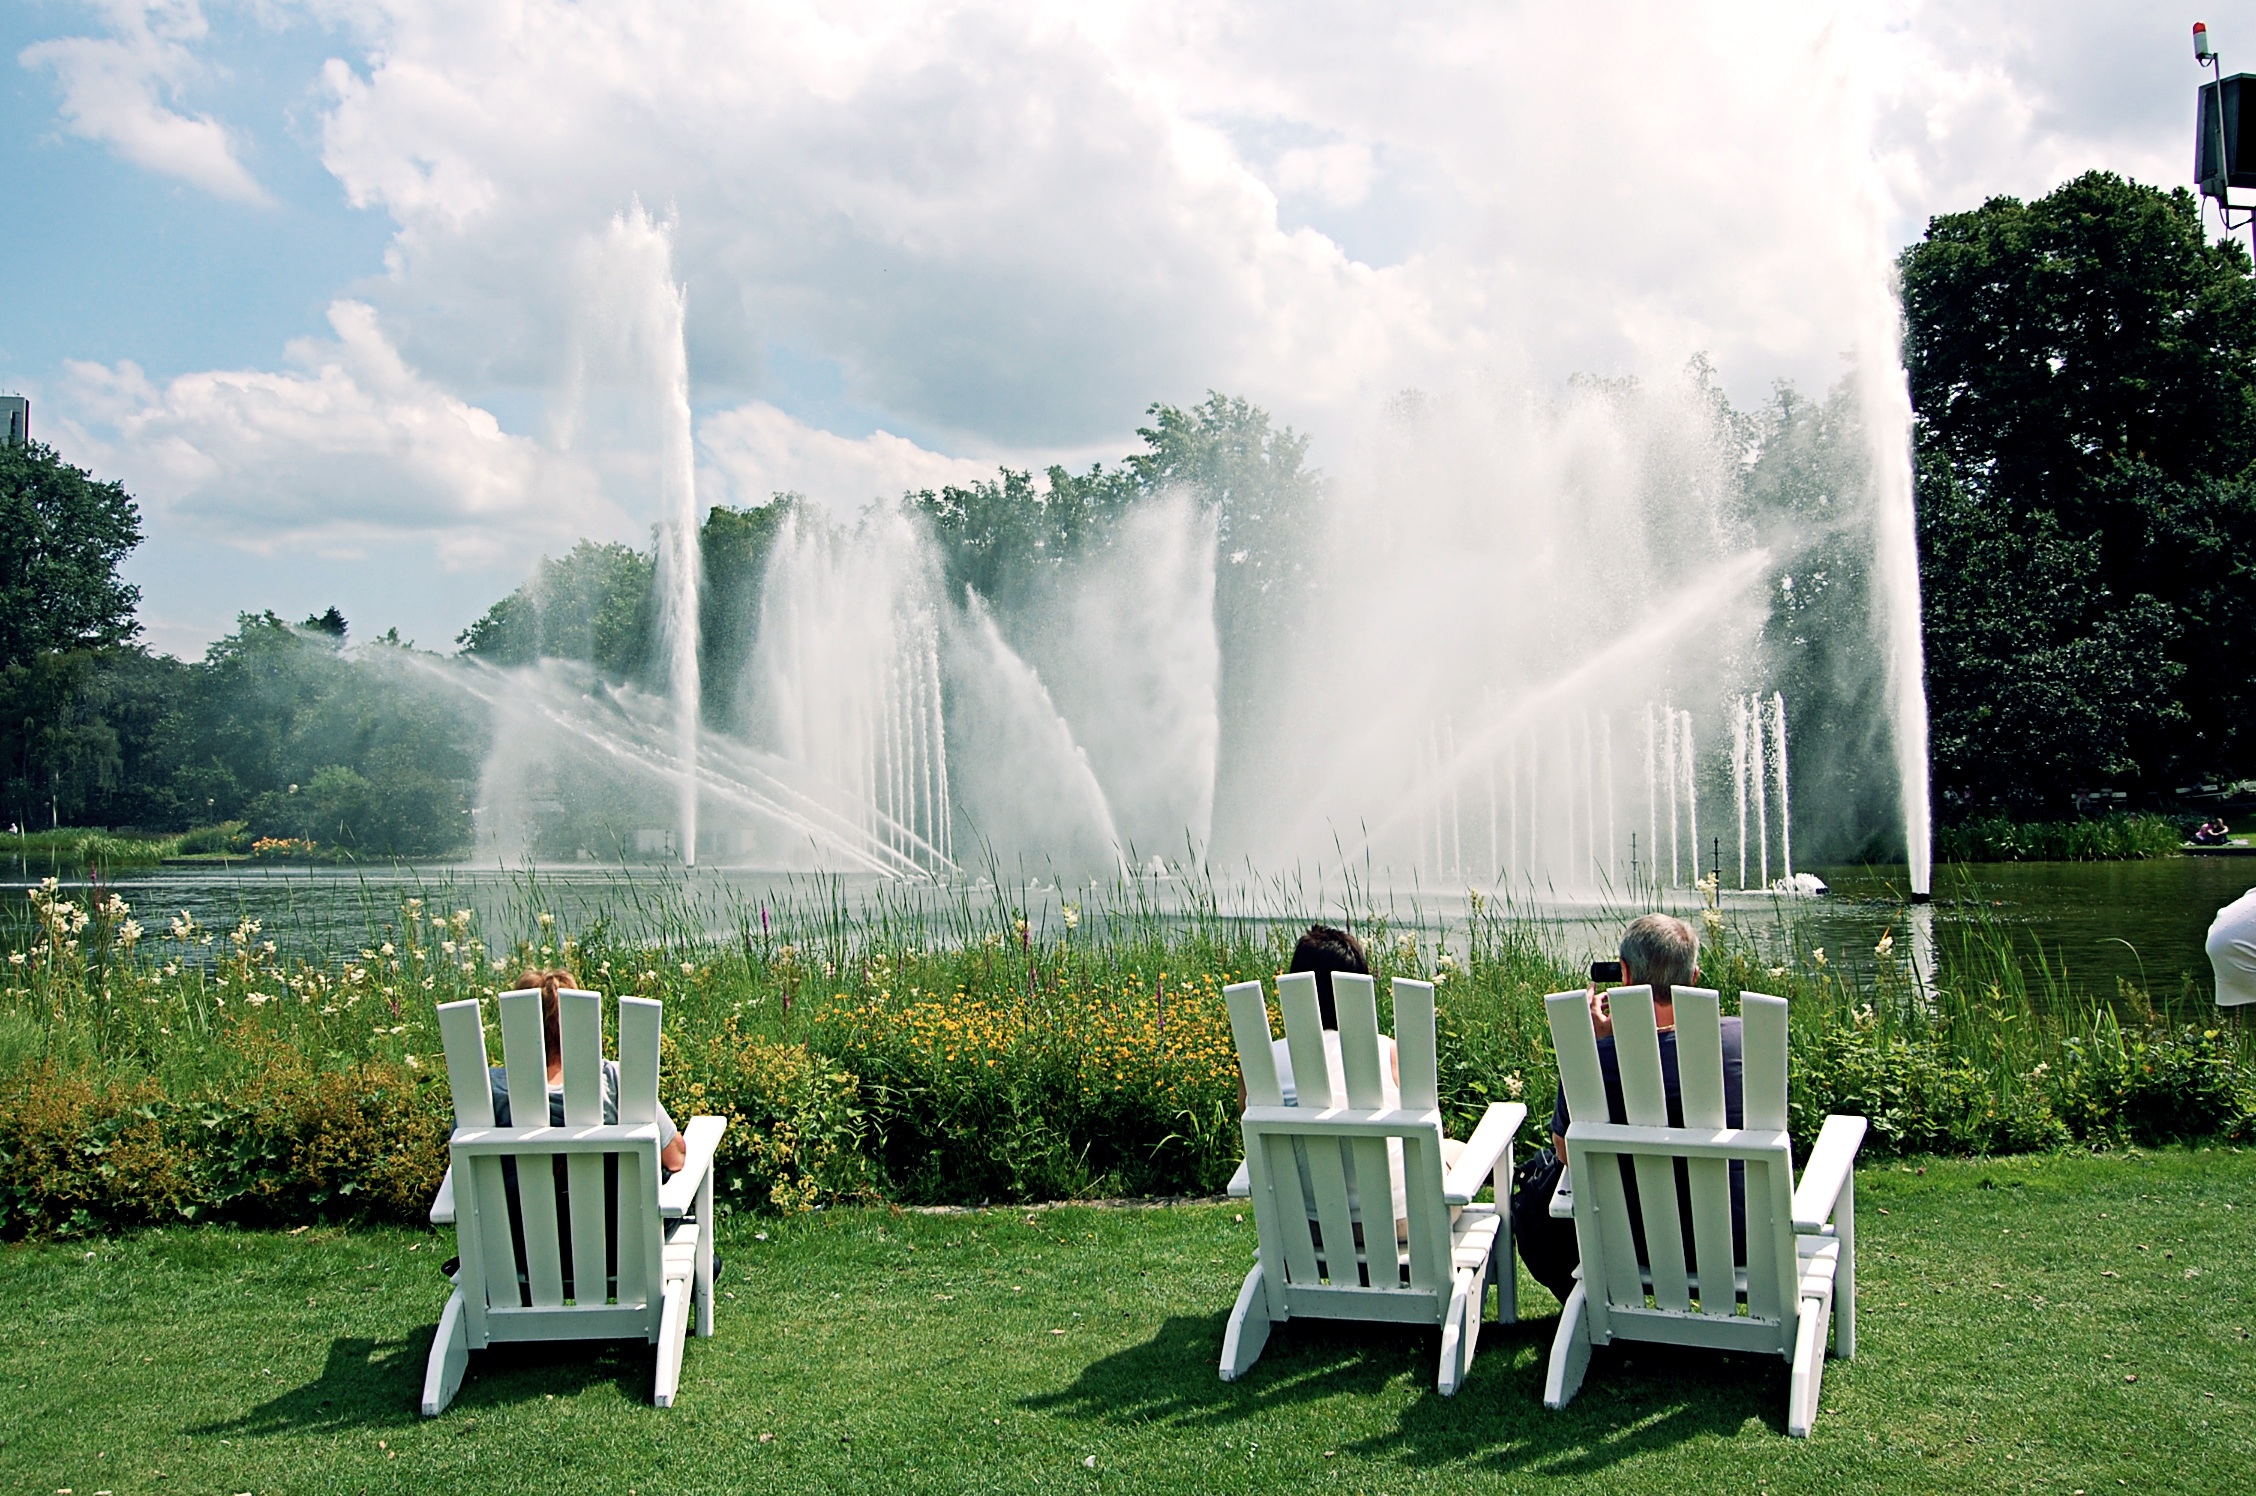
flower, park, backyard, water feature